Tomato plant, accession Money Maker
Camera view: bottom (45 deg); turntable rotation: 270 degrees
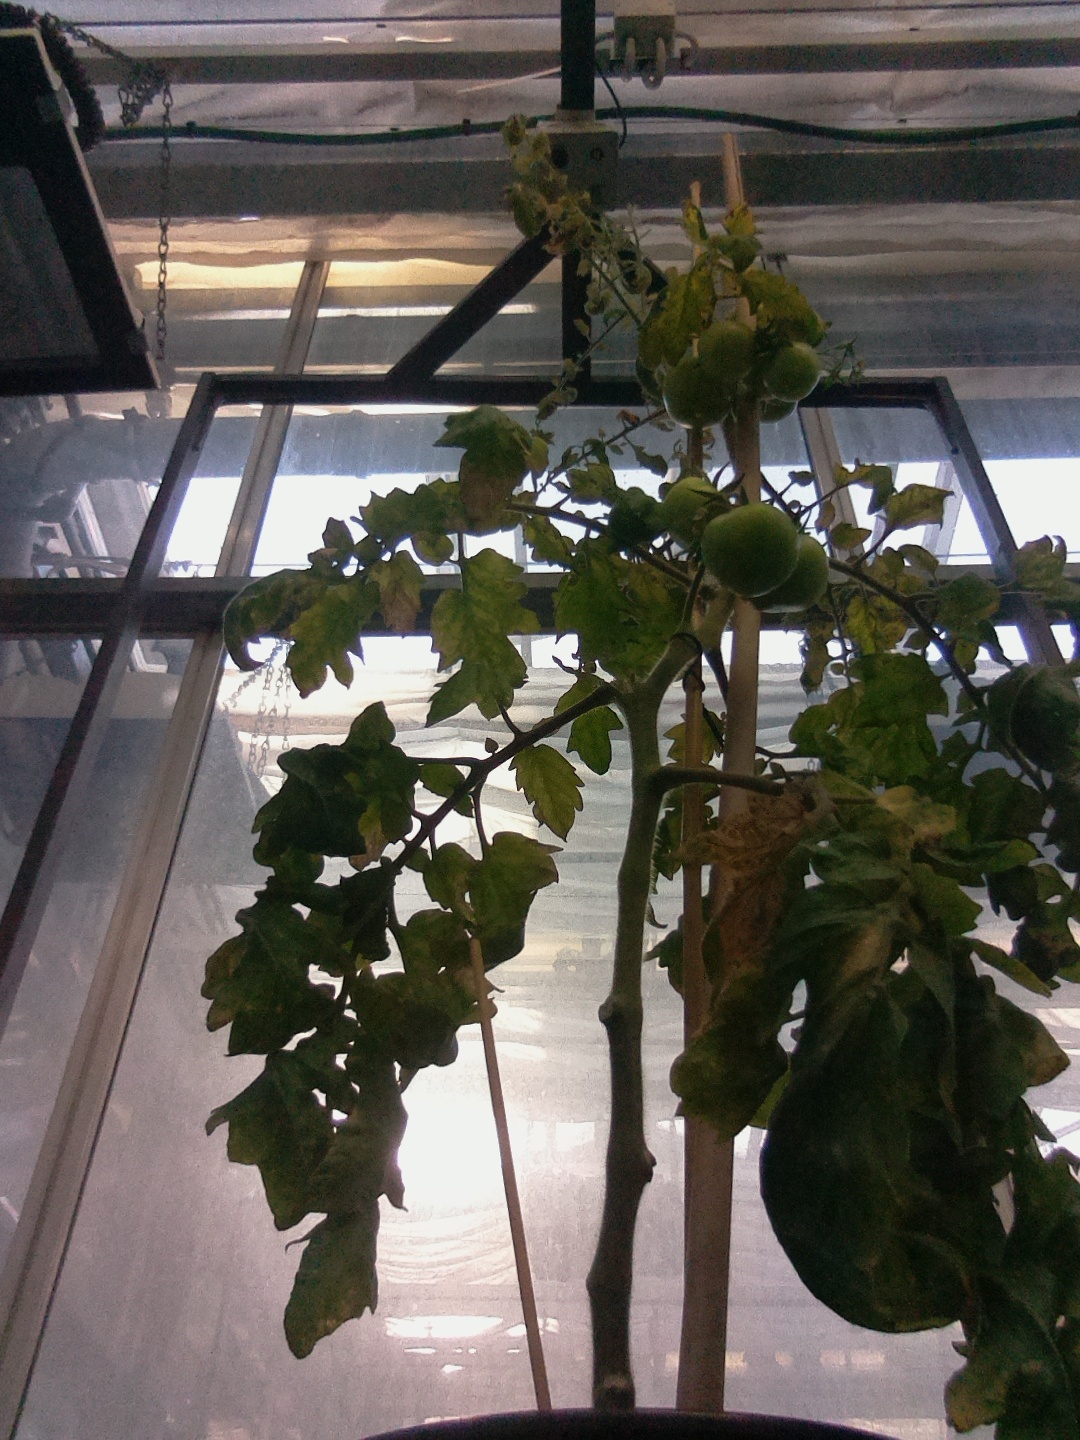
BBCH growth stage 77: 70%-80% of final fruit size